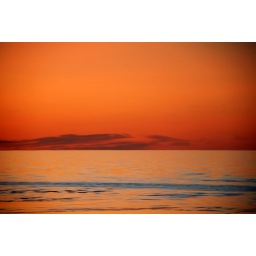
Salt lake by the marina just water and sky and motion blur